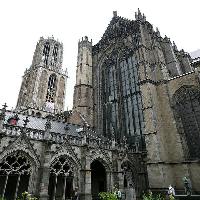
Weather: cloudy or overcast